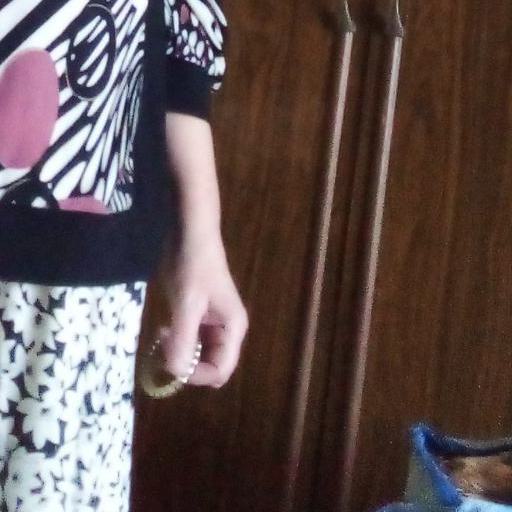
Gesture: no_gesture